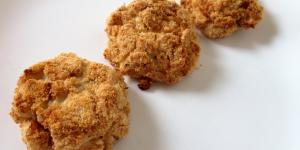
croquetas de pollo al horno